It Came From the Desert (film)

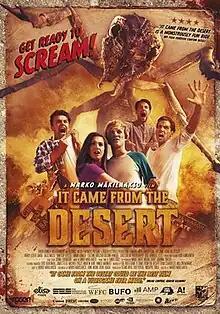
Film poster

It Came From the Desert is a 2017 film directed by Marko Mäkilaakso. It is based on the video game of the same name developed for Amiga computers in the 1980s.